Quarto d'Altino railway station

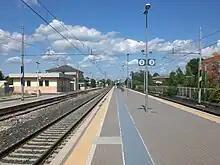
A view of the modernised platforms.

Quarto d'Altino is a railway station serving the town of Quarto d'Altino, in the region of Veneto, northern Italy. The station is located on the Venice–Trieste railway. The train services are operated by Trenitalia.